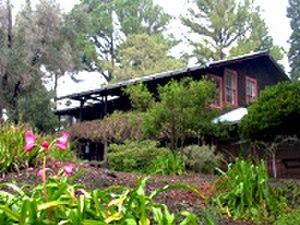
L'Ainahou Ranch est un ranch américain situé dans le comté d'Hawaï, à Hawaï. Protégé au sein du parc national des volcans d'Hawaï, il est inscrit au Registre national des lieux historiques depuis le 8 février 1995.